New England town

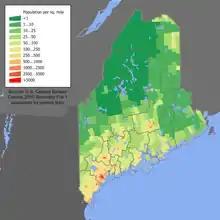
2010 Maine population density map

In addition to towns and cities, Maine has a third type of town-like municipality not found in any other New England state, the plantation. A plantation is, in essence, a town-like community that does not have enough population to require full town government or services. Plantations are organized at the county level and typically found in sparsely populated areas. There is no bright-line population divider between a town and a plantation, but no plantation currently has any more than about 300 residents. Plantations are considered to be "organized" but not "incorporated." Not all counties have them; in some southern counties, all territory is sufficiently populated to be covered by a town or a city.